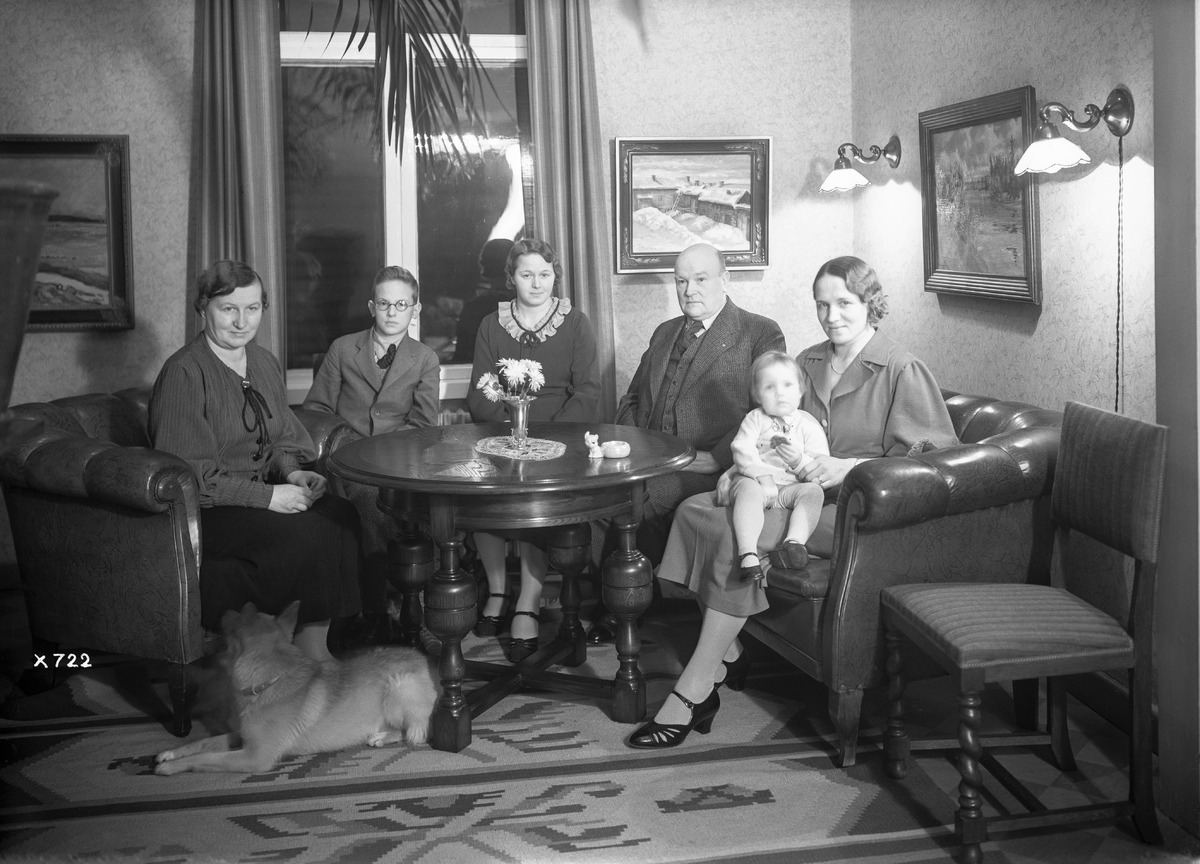
Toimitusjohtaja K. J. A. Korkeakivi
Managing director K. J. A. Korkeakivi
sisällön kuvaus: Kirjapaino Kaleva Oy:n toimitusjohtaja Kalle Juho Akseli Korkeakivi kotonaan perheineen 6.11.1936. content description: The managing director of printing house Kaleva Oy, Kalle Juho Akseli Korkeakivi, at home with his family on November 6, 1936.
Vuosi: 1936
Paikka: Suomi, Oulu, Suomi, Pohjois-Pohjanmaa, Oulu
Aiheet: Korkeakivi, Kalle Juho Akseli; Sanomalehti Kaleva; Kirjapaino Kaleva Oy; sisäkuva; ryhmäkuva; johtajat; toimitusjohtajat; asunnot; apartments; managers; managing directors